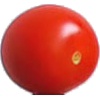
Label: Tomato Cherry Red 1